Graham Taylor

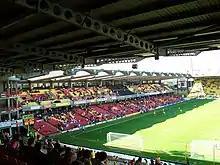
In 2014, this stand at Vicarage Road was renamed to honour Taylor

In 2003, Taylor became vice-president at Division Three club Scunthorpe United, his hometown club. From 2004, he worked as a pundit on BBC Radio Five Live, and managed a team of celebrities for Sky One's annual series, "The Match".